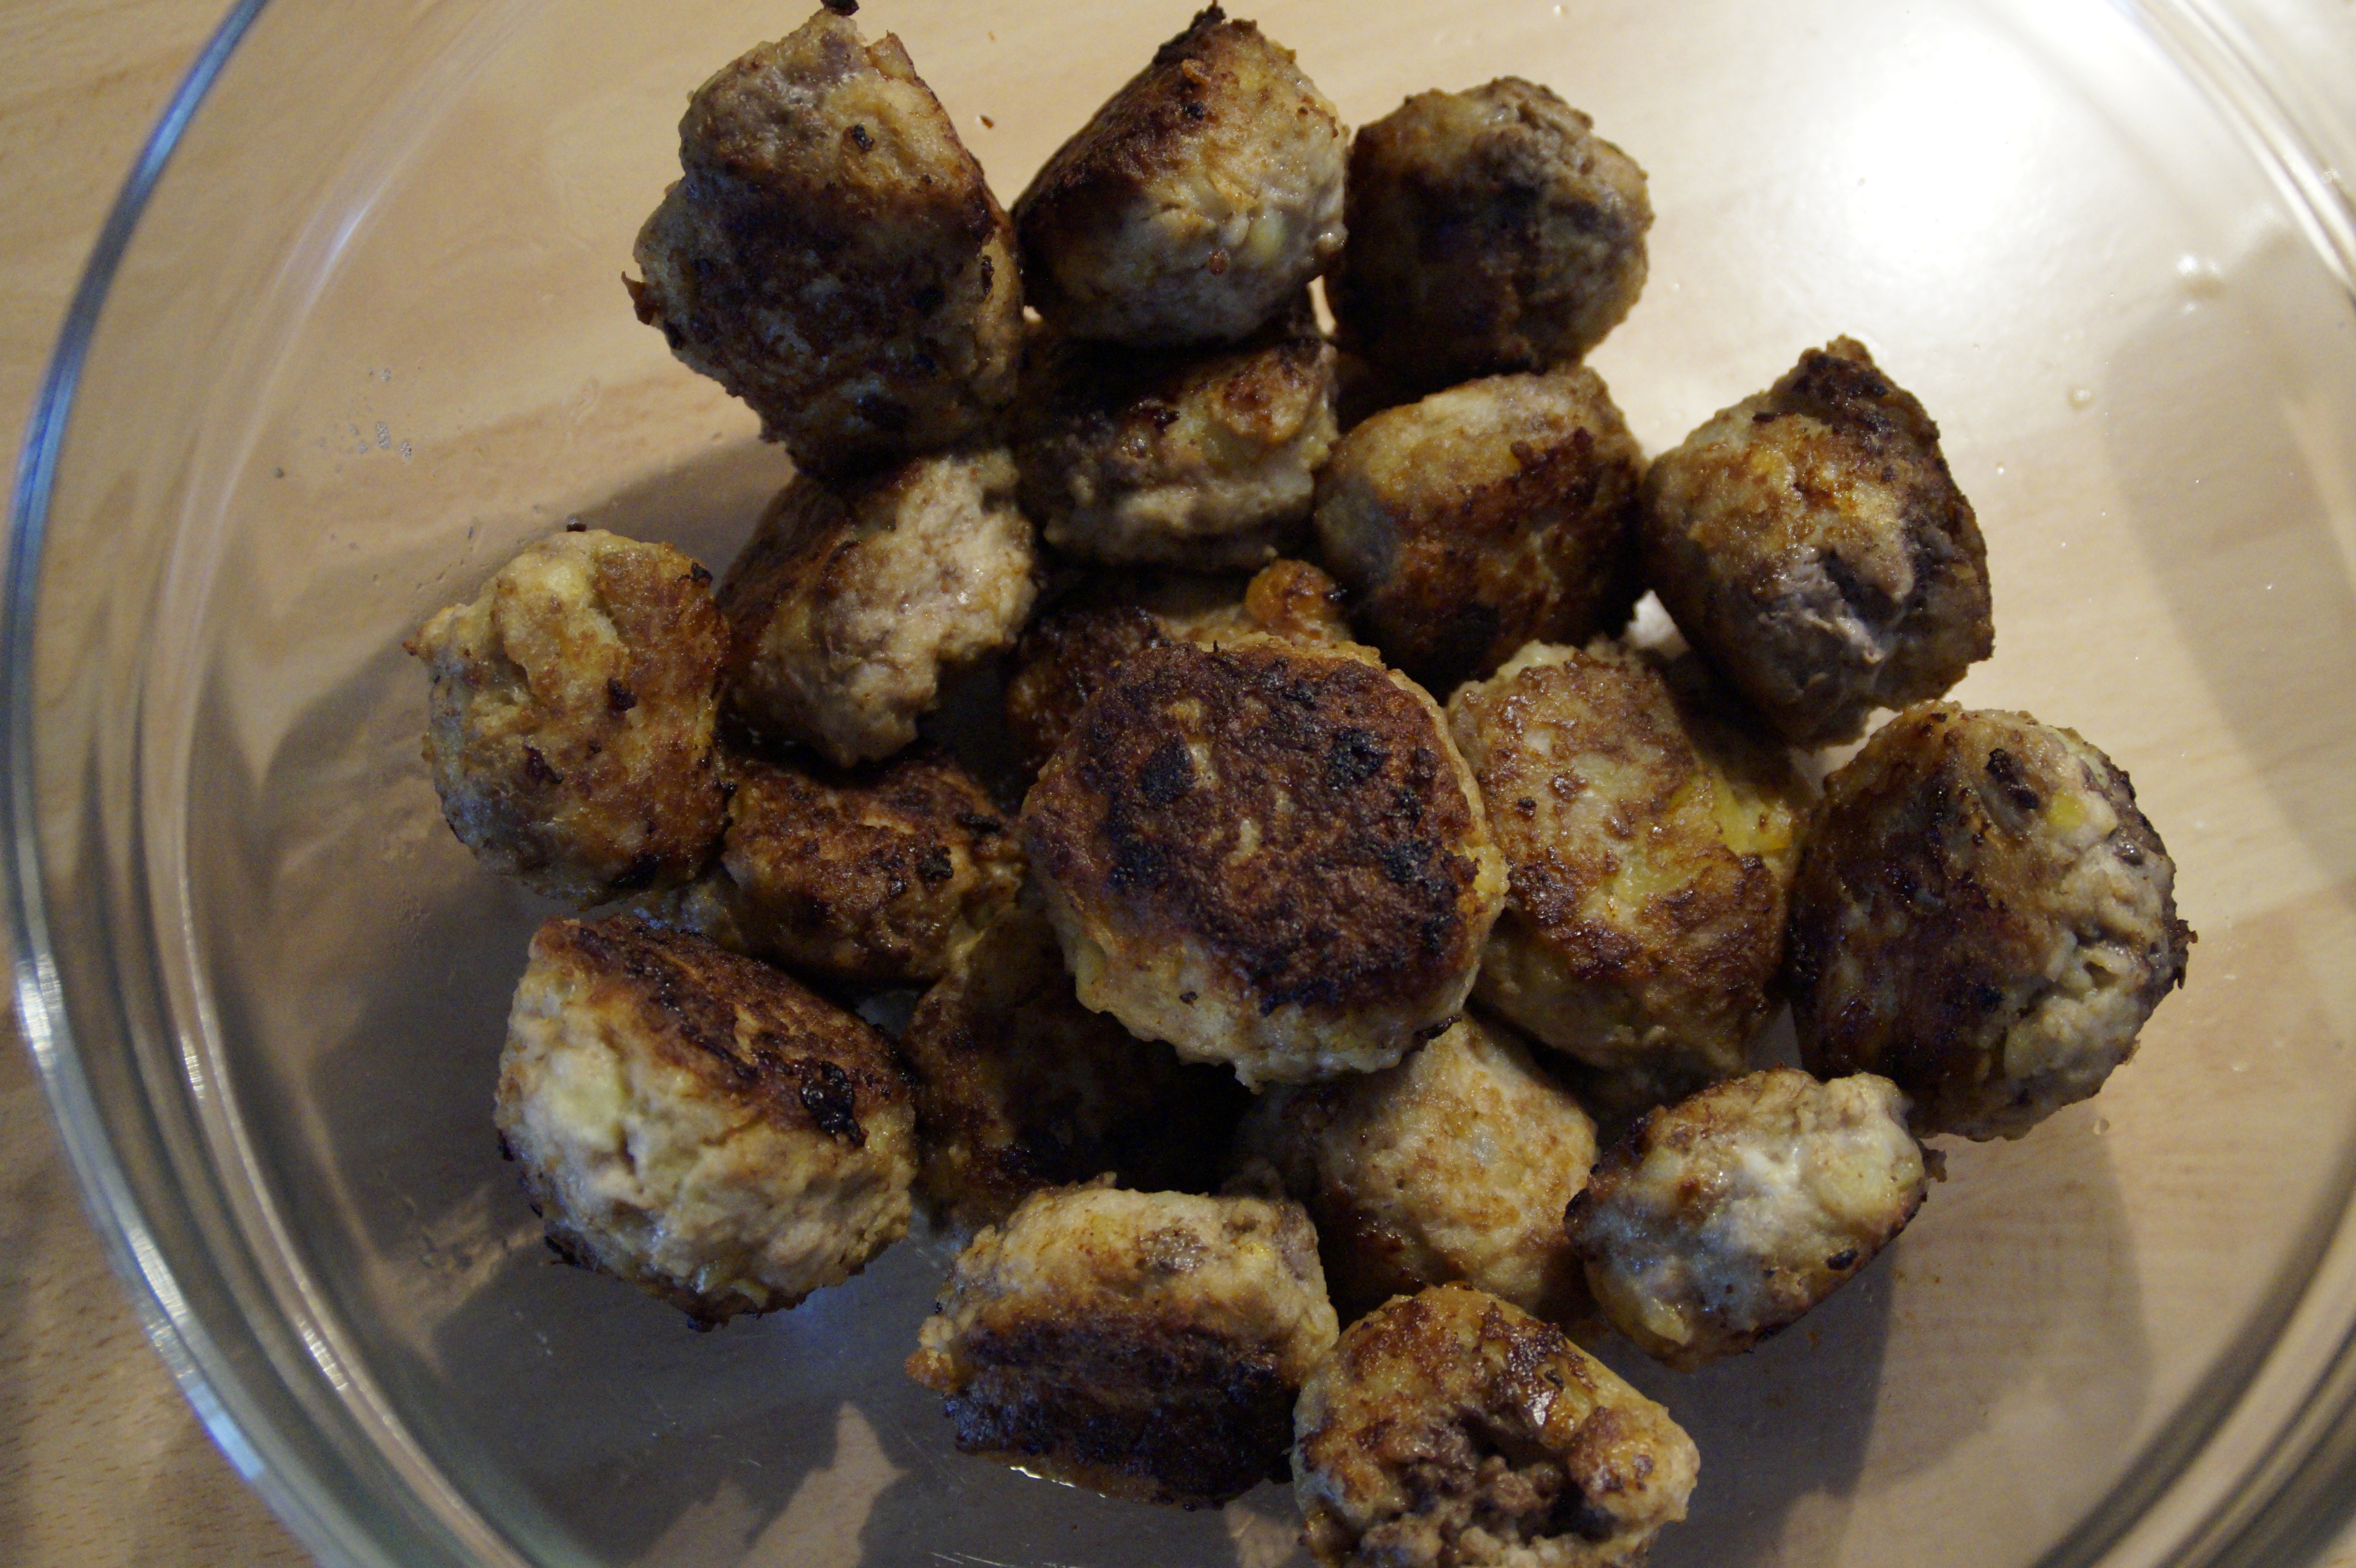
dish, meal, food, produce, breakfast, baking, cookie, dessert, eat, meat, cuisine, cook, hearty, fried, coconut, sweden, vegetarian food, swedish, baked goods, meatball, proteins, edible mushroom, meat dumplings, meat balls, snack food, cookies and crackers, fried food, koetbullar